Al-Zubayr Rahma Mansur

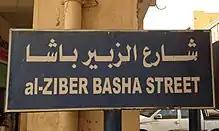
Ziber Basha Street in Khartoum, 2018

The 1966 film Khartoum stars Zia Mohyeddin as Zubayr, where he plays opposite Charlton Heston's General Gordon. Toward the beginning of the film, Zubayr is portrayed as a harbinger of doom. He refuses to cooperate with the General in his reconquest of the Sudan, and prophesies his death at the hands of the Mahdi forces.